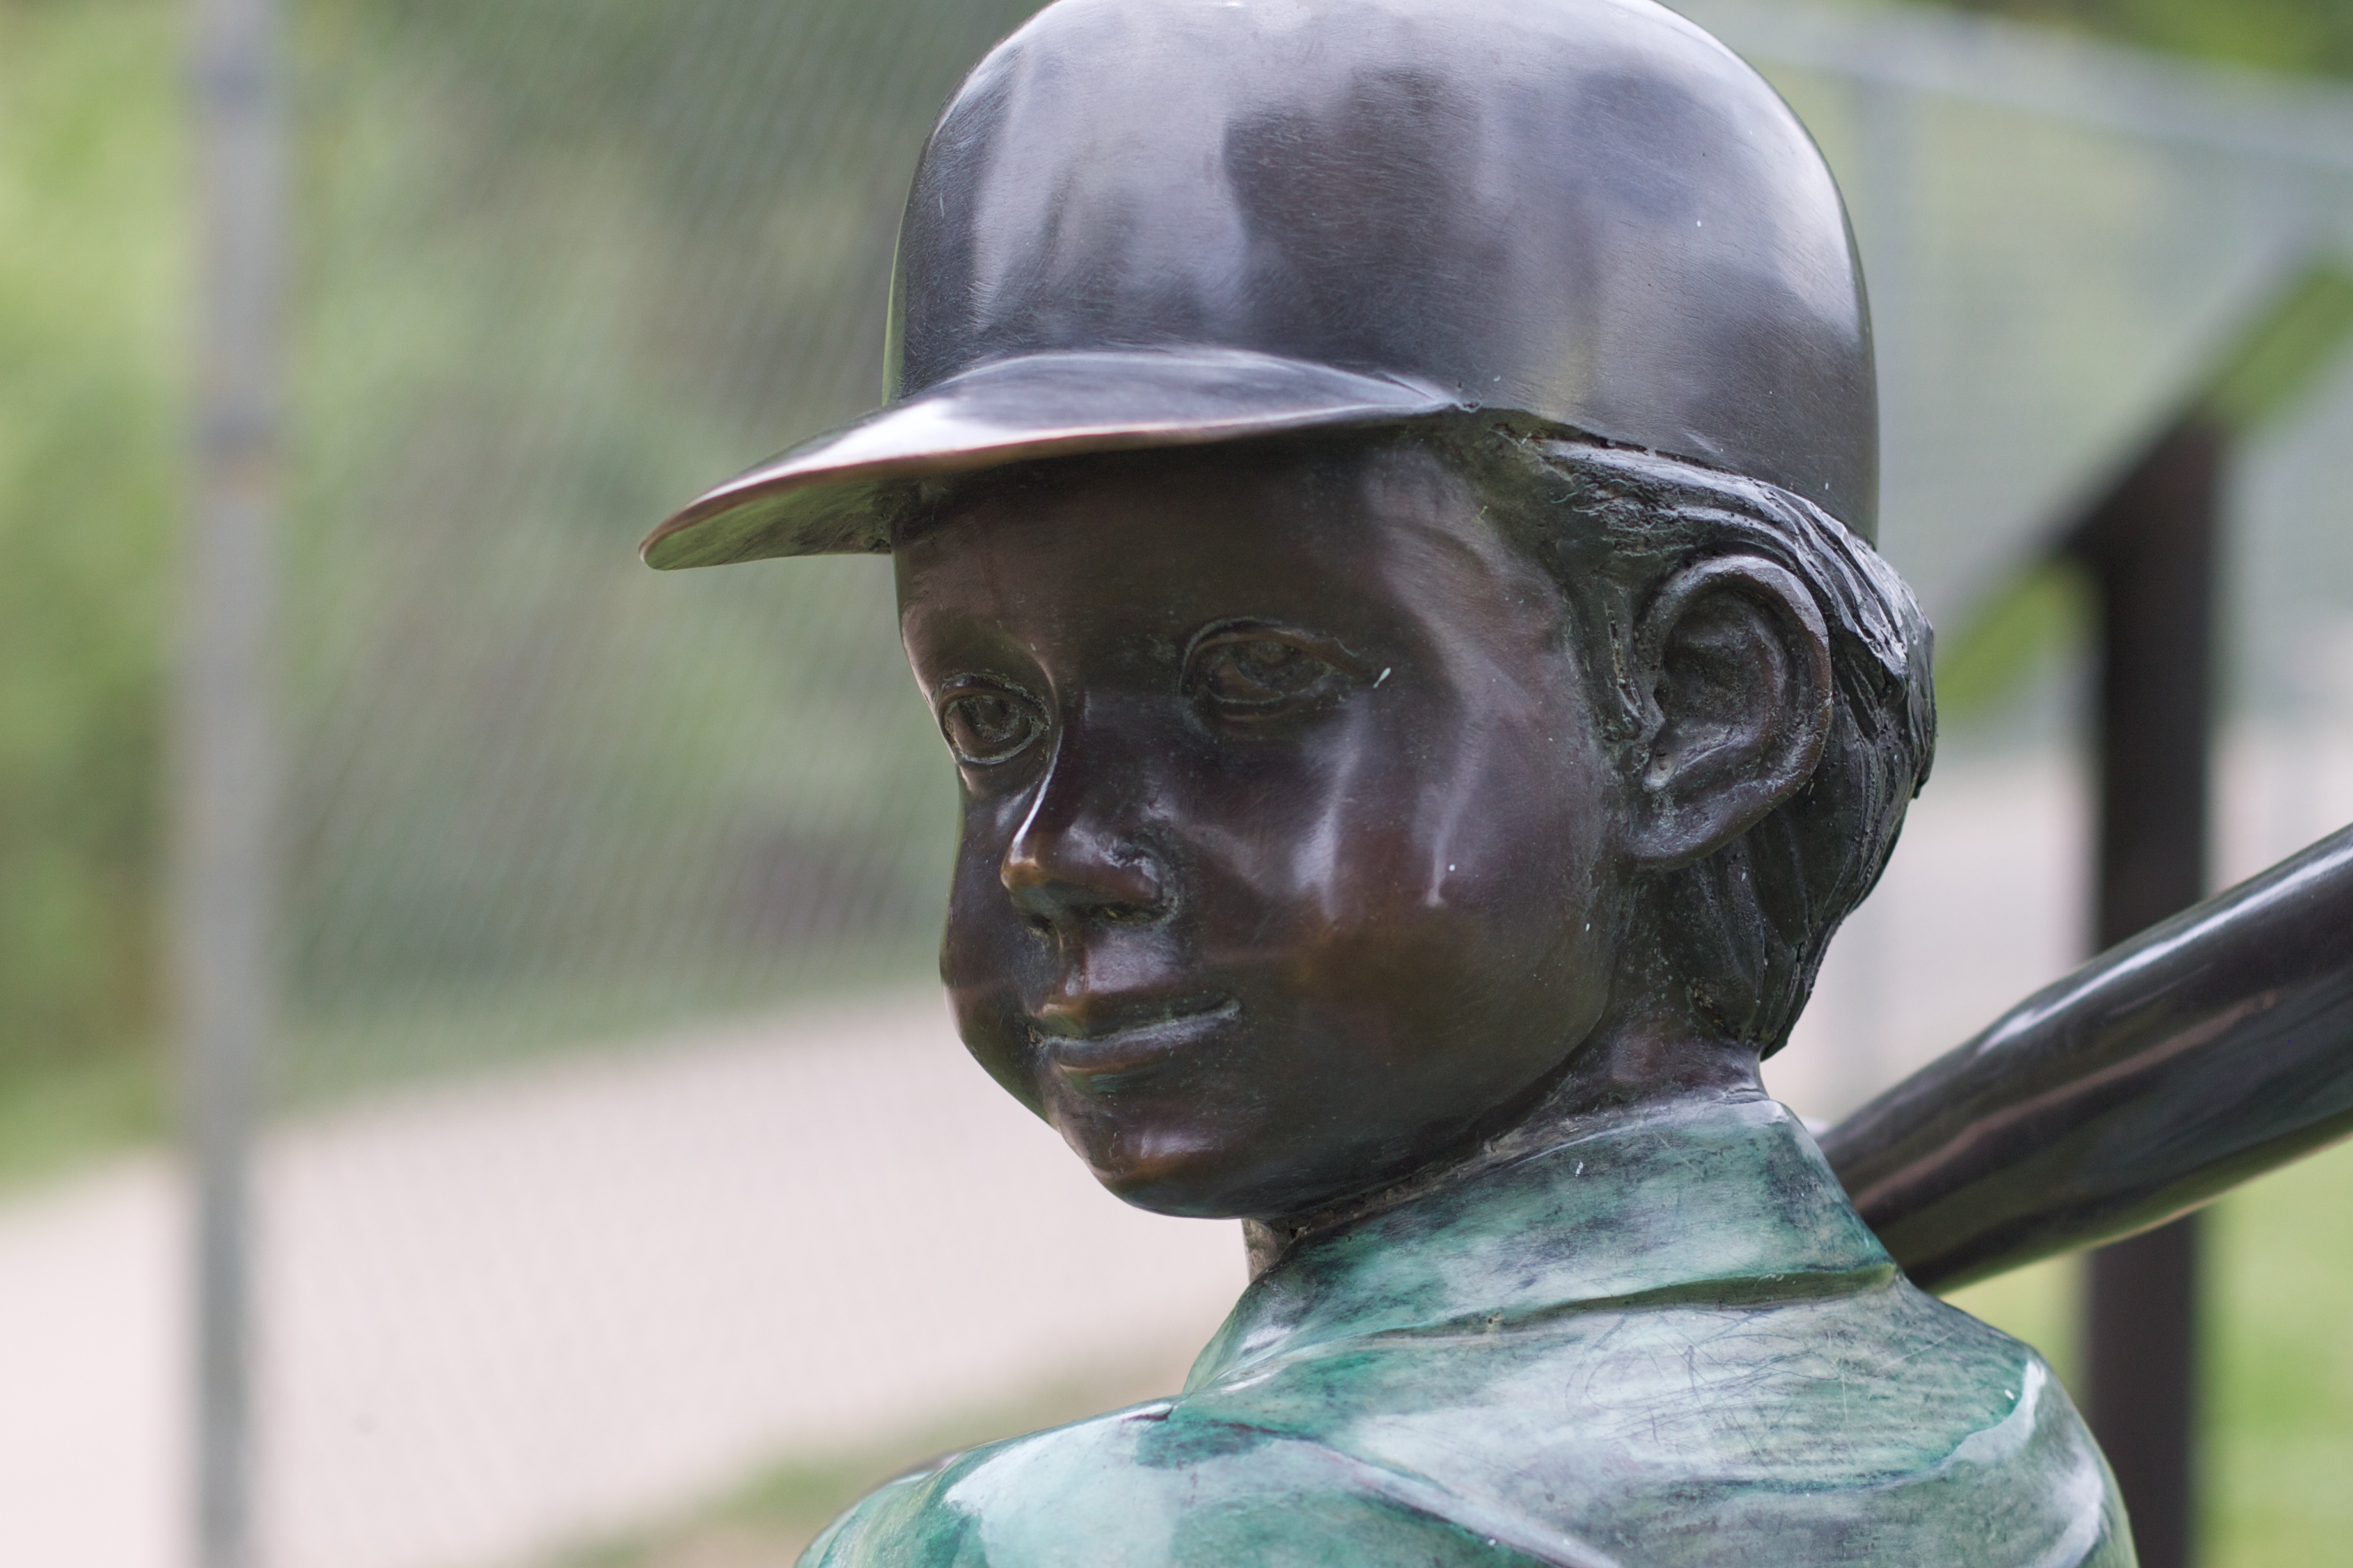
monument, statue, green, sculpture, art, head, odyssey, hurleylounge